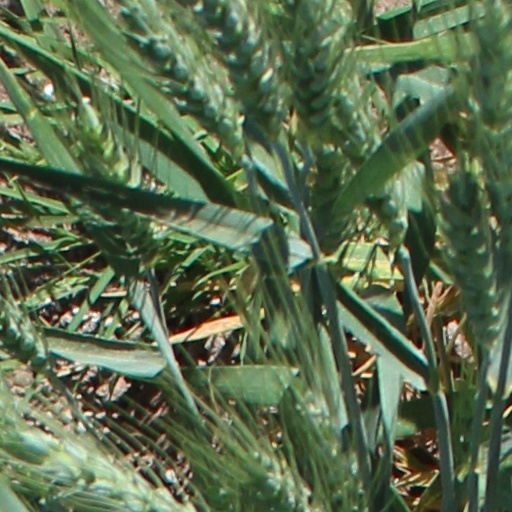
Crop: wheat